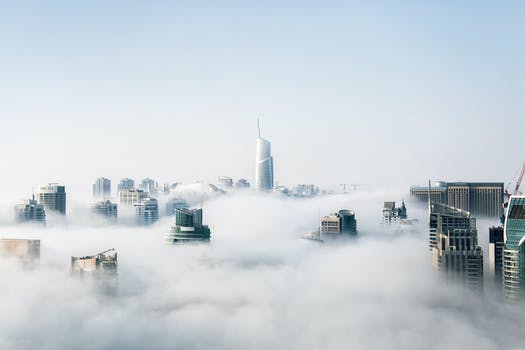
Label: No Watermark